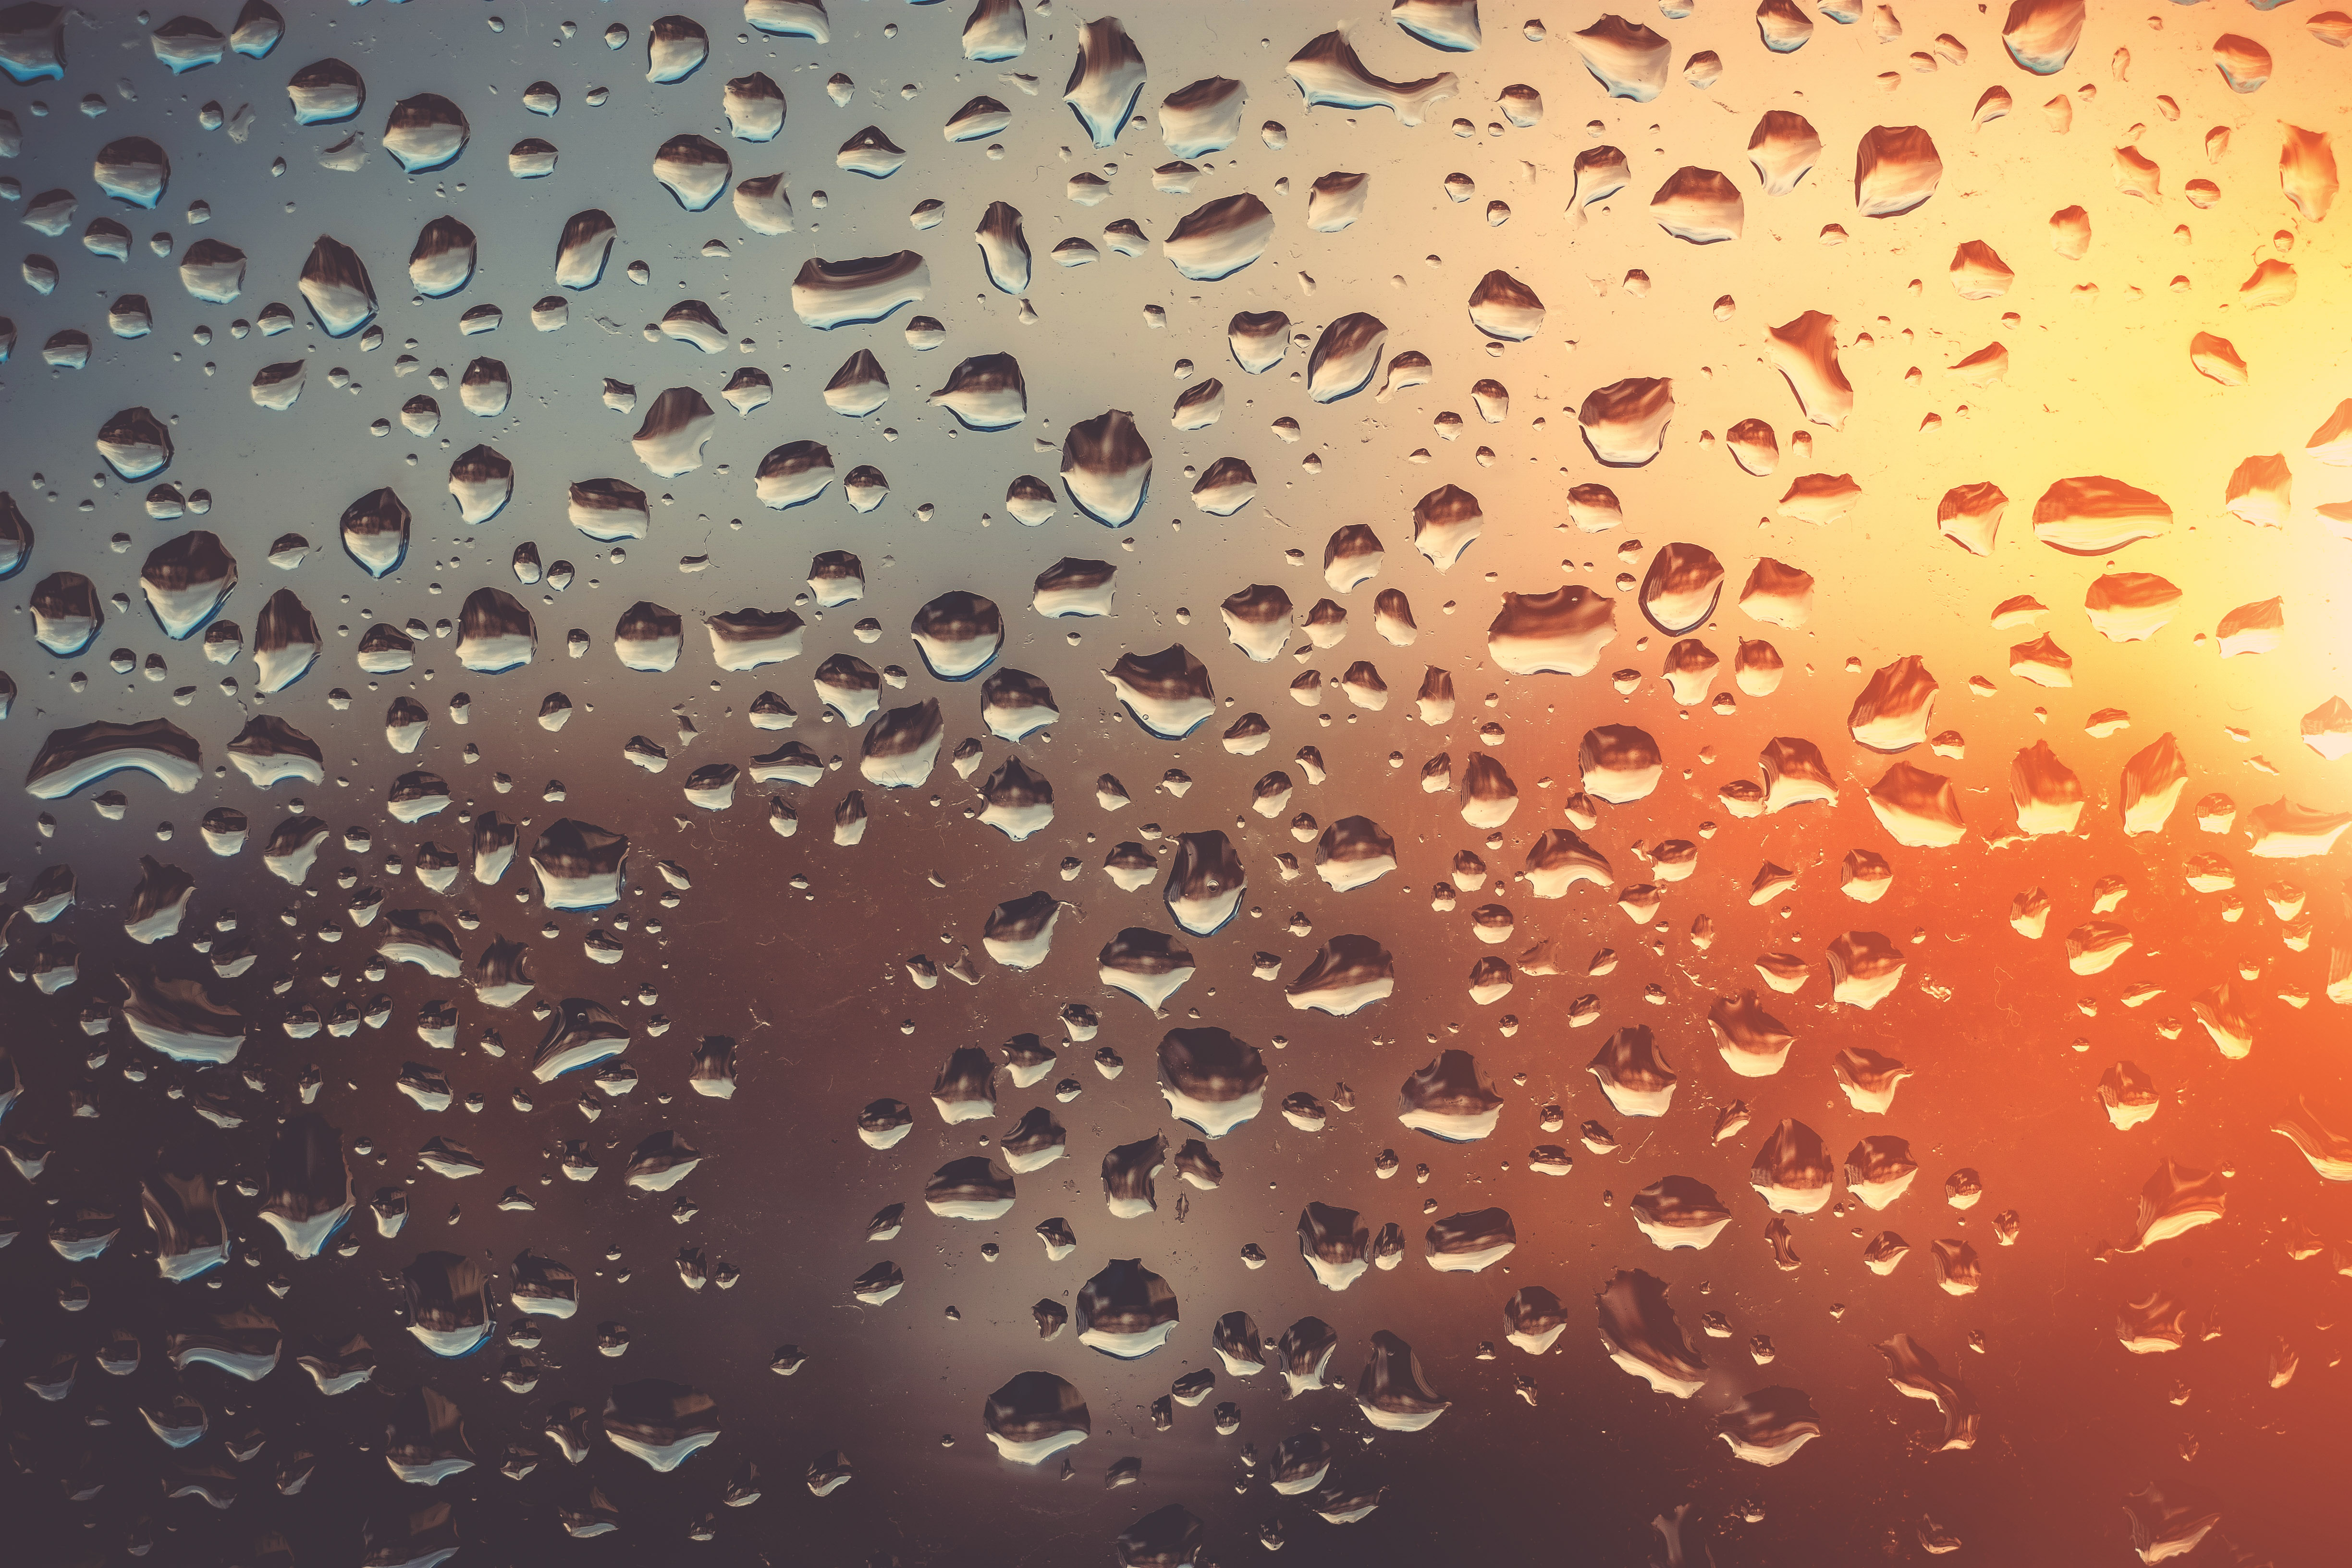
water, drizzle, drop, rain, sky, precipitation, moisture, geological phenomenon, window, glass, meteorological phenomenon, metal